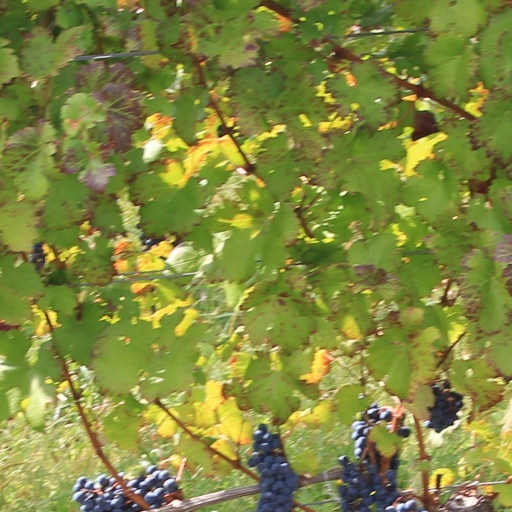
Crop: grape